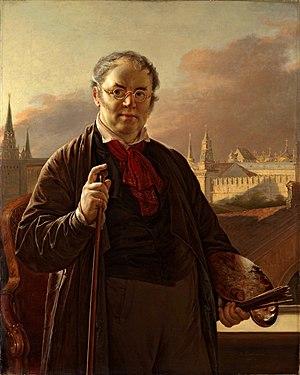
Vassili Andreïevich Tropinine est un peintre romantique russe, né le 30 mars 1776 dans le gouvernement de Novgorod et mort le 16 mai 1857 à Moscou.